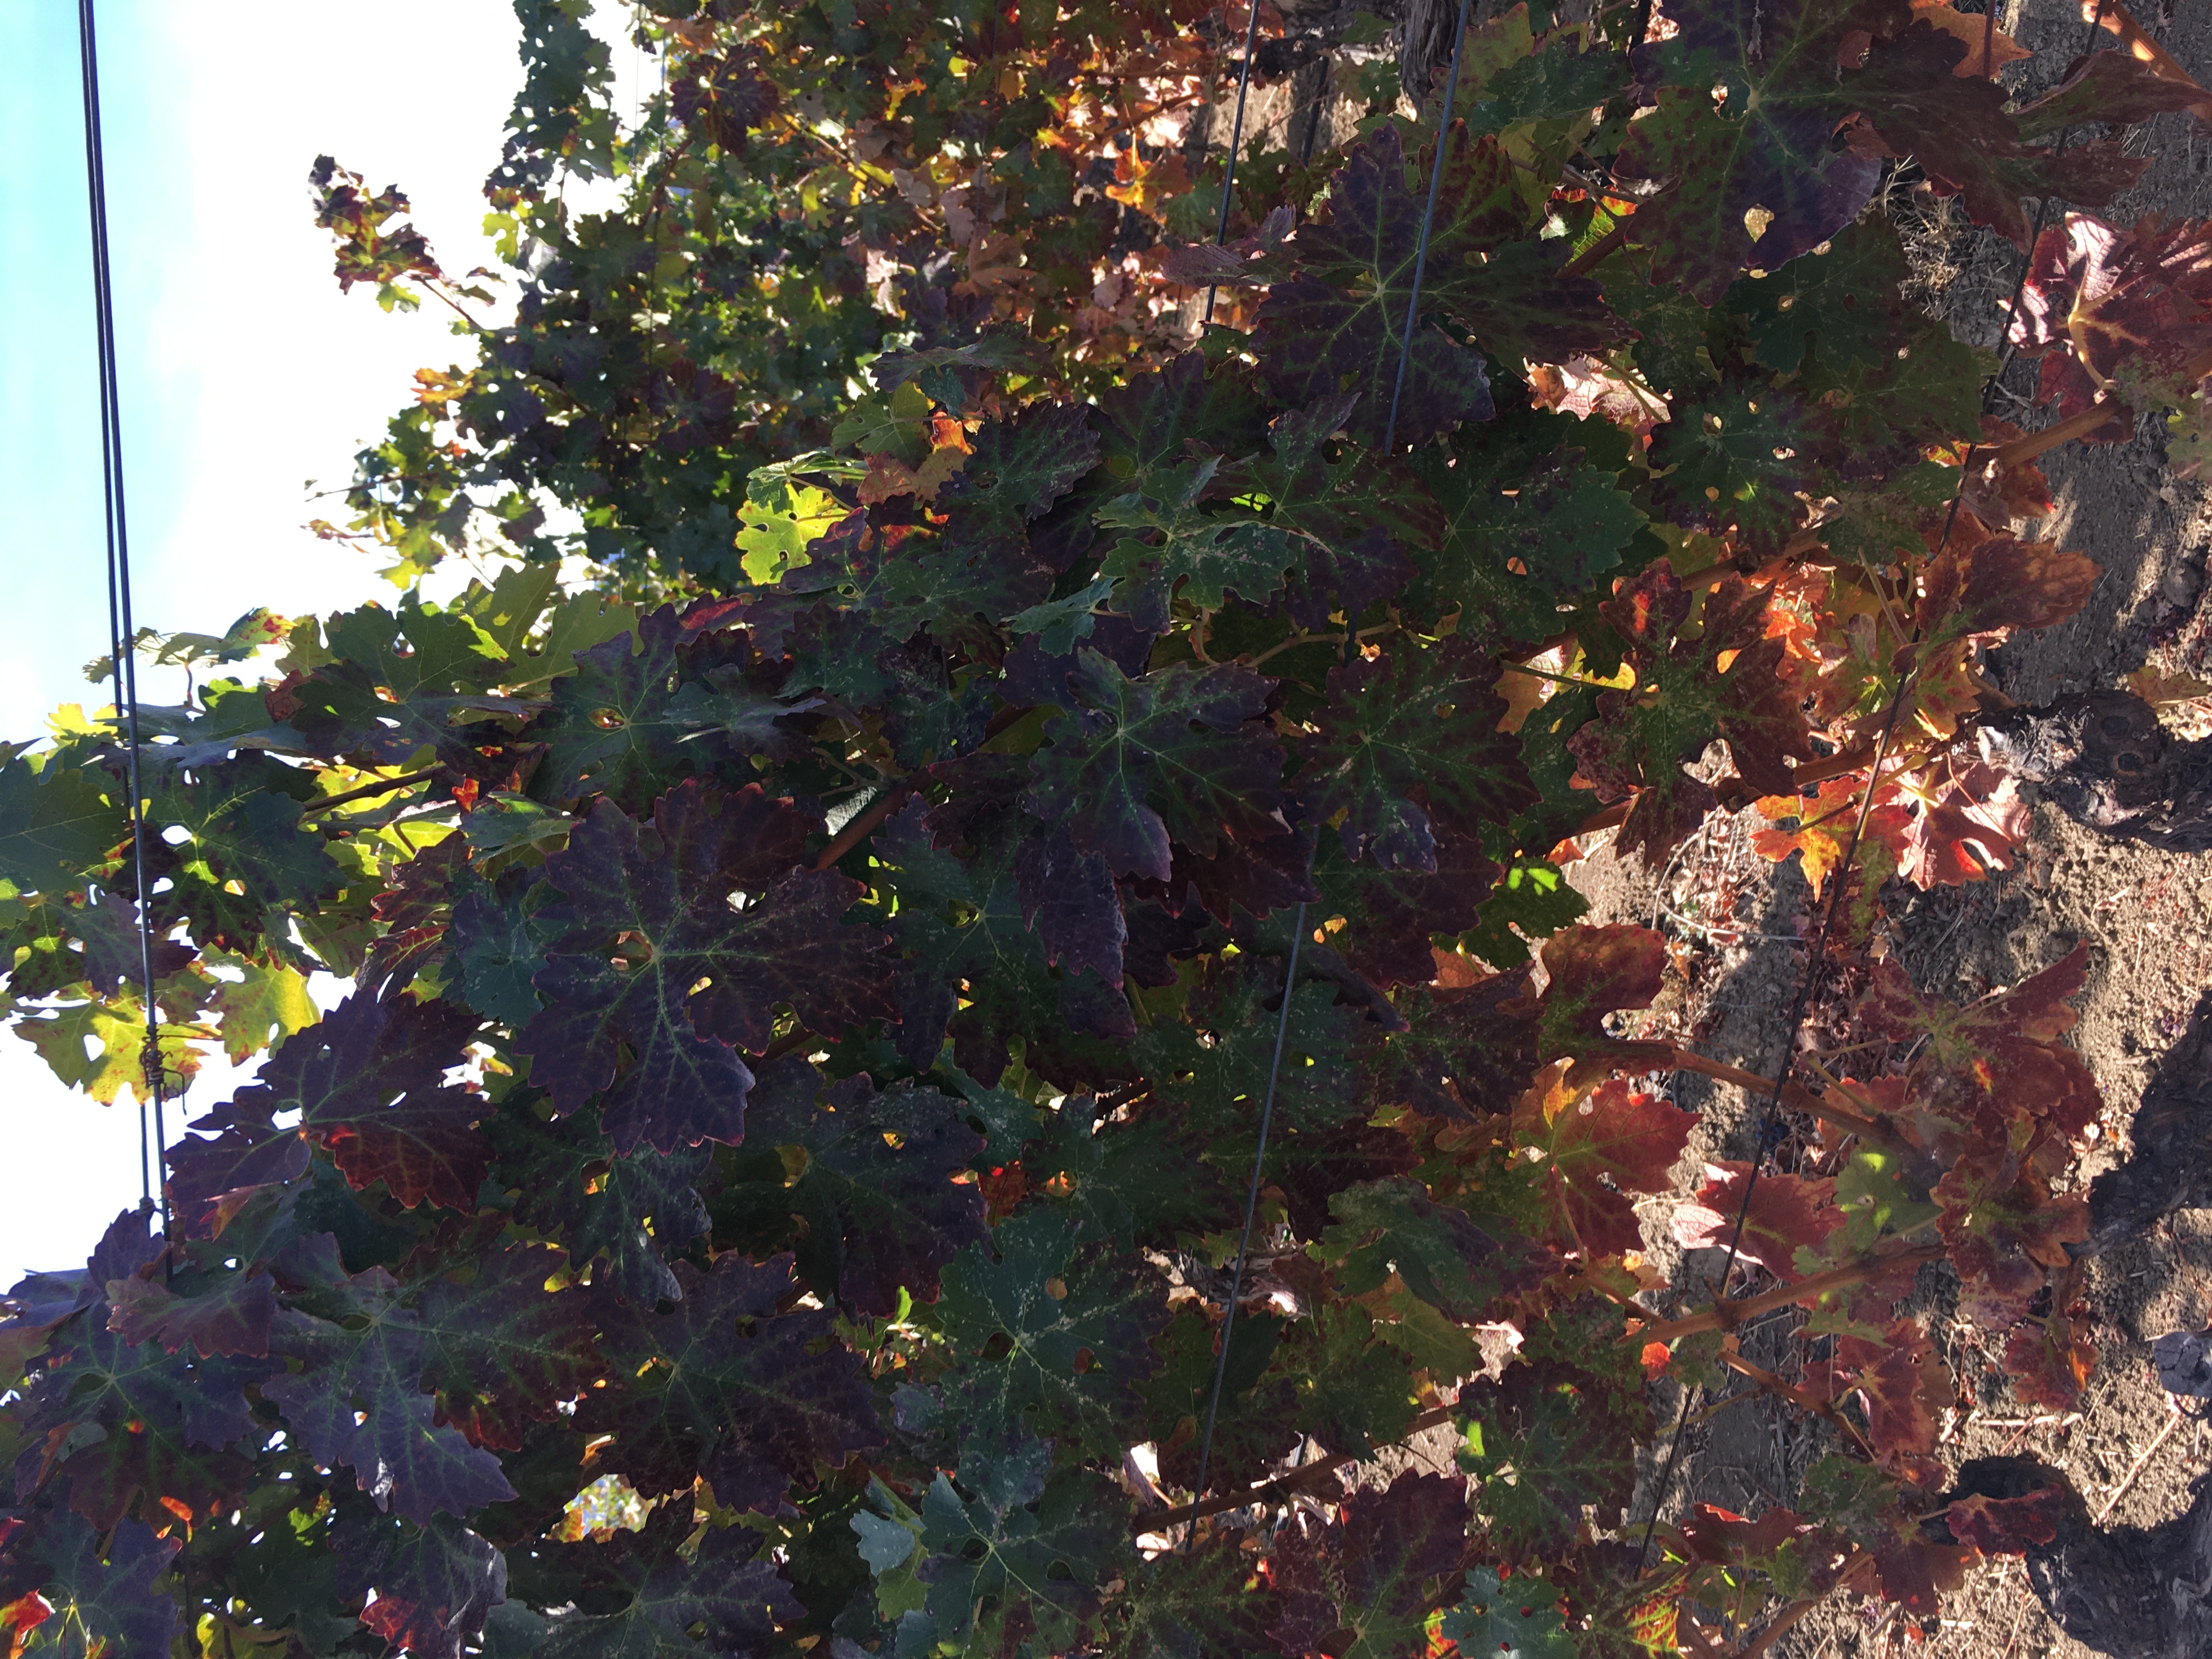
Label: Leafroll 3